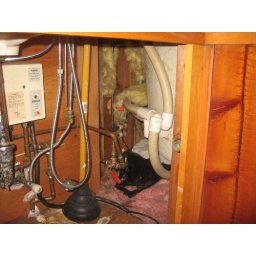
under bathroom cabinet (chipmunks came through here into bedroom)